Tomoyoshi Murayama

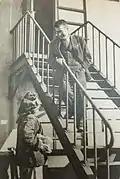
Murayama Tomoyoshi in 1948

In December 1945, after the end of World War II, Murayama returned to Japan. In February 1946, he formed a new theatrical company. However, the company was rent by politics, internal dissension and police issues with the Communist sympathies of a number of its members. In 1959, Murayama restructured it into the Tokyo Art Troupe, which he led overseas on a tour of China and Korea in 1960 and 1966. Murayama also participated in the formation of the Japan Democratic Literature Alliance in 1965, serving as its vice chairman for several years. In his later years, he devoted his energies to publishing compilation of plays, writing an autobiography and continuing to fight for intellectual freedom.